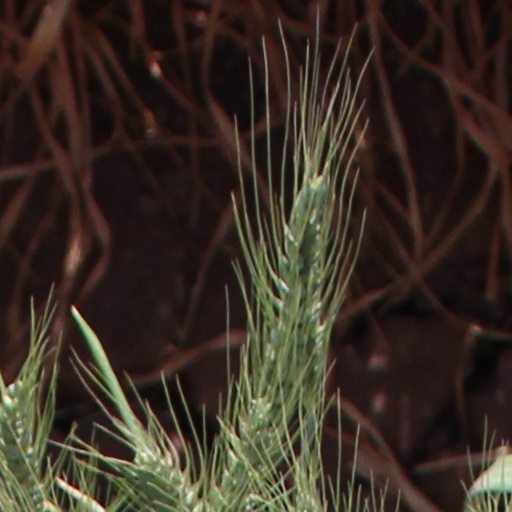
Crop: wheat